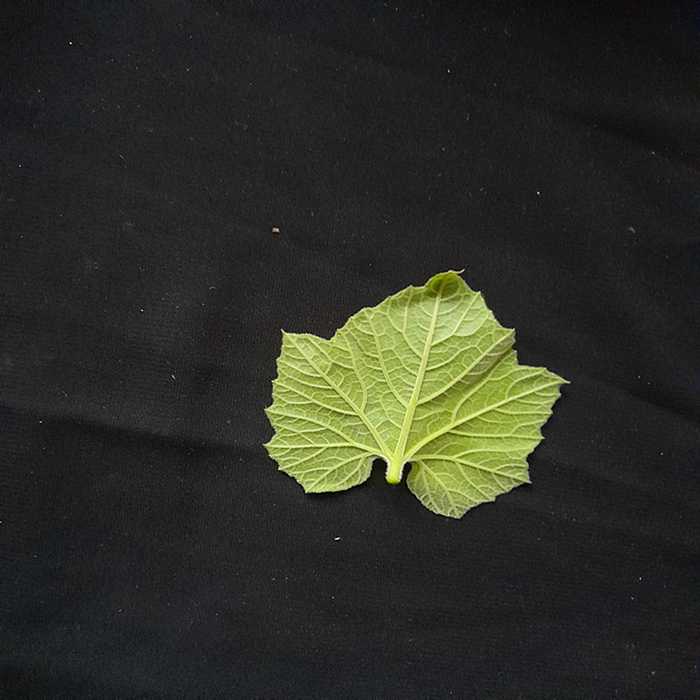
Plant: Bottle gourd
Label: Fresh leaf